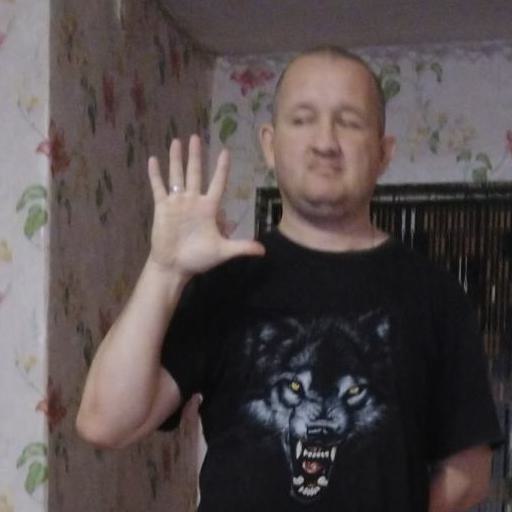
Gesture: palm